Lamprophyre

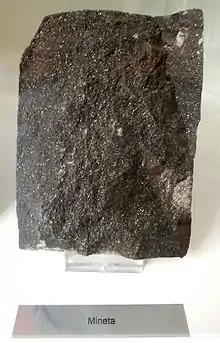
Minette (a type of lamprophyre), from Jáchymov in the Czech Republic

Lamprophyres are uncommon, small-volume ultrapotassic igneous rocks primarily occurring as dikes, lopoliths, laccoliths, stocks, and small intrusions. They are alkaline silica-undersaturated mafic or ultramafic rocks with high magnesium oxide, >3% potassium oxide, high sodium oxide, and high nickel and chromium.